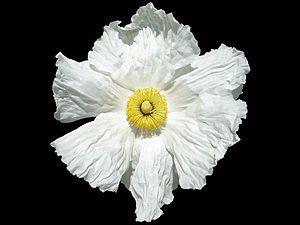
Romneya coulteri est une espèce de plantes à fleurs de la famille des Papaveraceae originaire de Californie et de Basse-Californie où elle pousse dans le chaparral sec et les zones côtières peu arrosées.